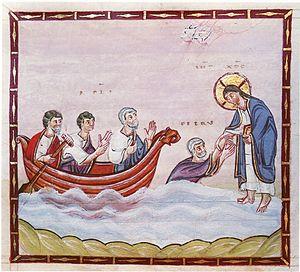
La Marche sur les eaux est un épisode de la vie de Jésus de Nazareth et de ses apôtres figurant dans certains des évangiles du Nouveau Testament qui montrent « Jésus marchant sur les eaux ».